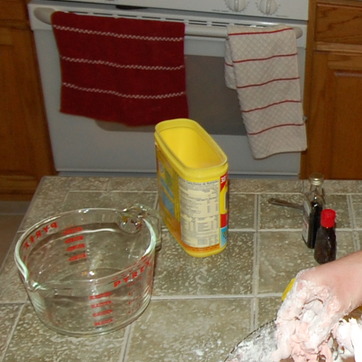
Material: plastic